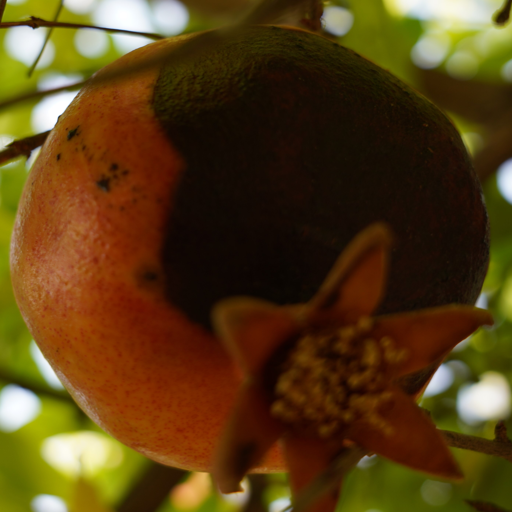
Label: Colletotrichum spp